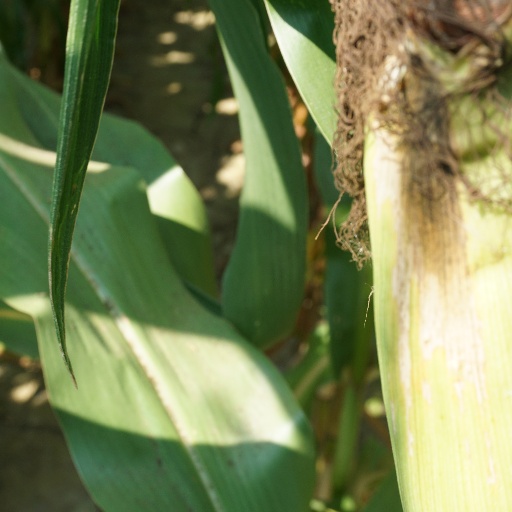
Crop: maize; corn